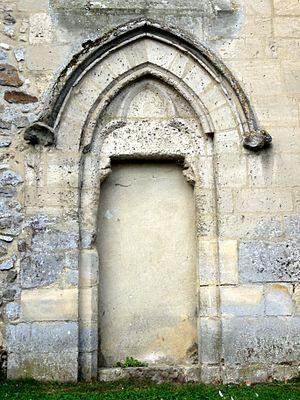
Église Sainte-Marie-Madeleine du Bellay-en-Vexin (voir titre).
L'église Sainte-Marie-Madeleine est une église catholique paroissiale située au Bellay-en-Vexin, en France. De plan cruciforme, elle se compose d'une nef-grange d'origine romane, mais maintes fois remaniée ; d'une base du clocher dont les quatre arcs-doubleaux conservent d'intéressants chapiteaux romans provenant de deux campagnes de construction différentes, alors que la voûte et ses colonnettes à chapiteaux datent seulement de la fin du XIIIᵉ siècle ; d'un croisillon sud gothique rayonnant ; d'une chapelle gothique flamboyante au nord ; et d'un petit chœur carré de la Renaissance. L'aspect extérieur, sobre et sévère, ne révèle pas la multiplicité des campagnes de construction, qui n'ont du reste que peu modifié le plan primitif. Par les deux portails, dont l'un est bouché, et par son clocher en bâtière richement décoré, l'église Sainte-Marie-Madeleine paraît avant tout comme un édifice de la période rayonnante, et les rares éléments romans ne sont visibles que depuis l'intérieur.